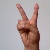
The image shows a hand gesture representing the letter 'V' in Indian Sign Language.